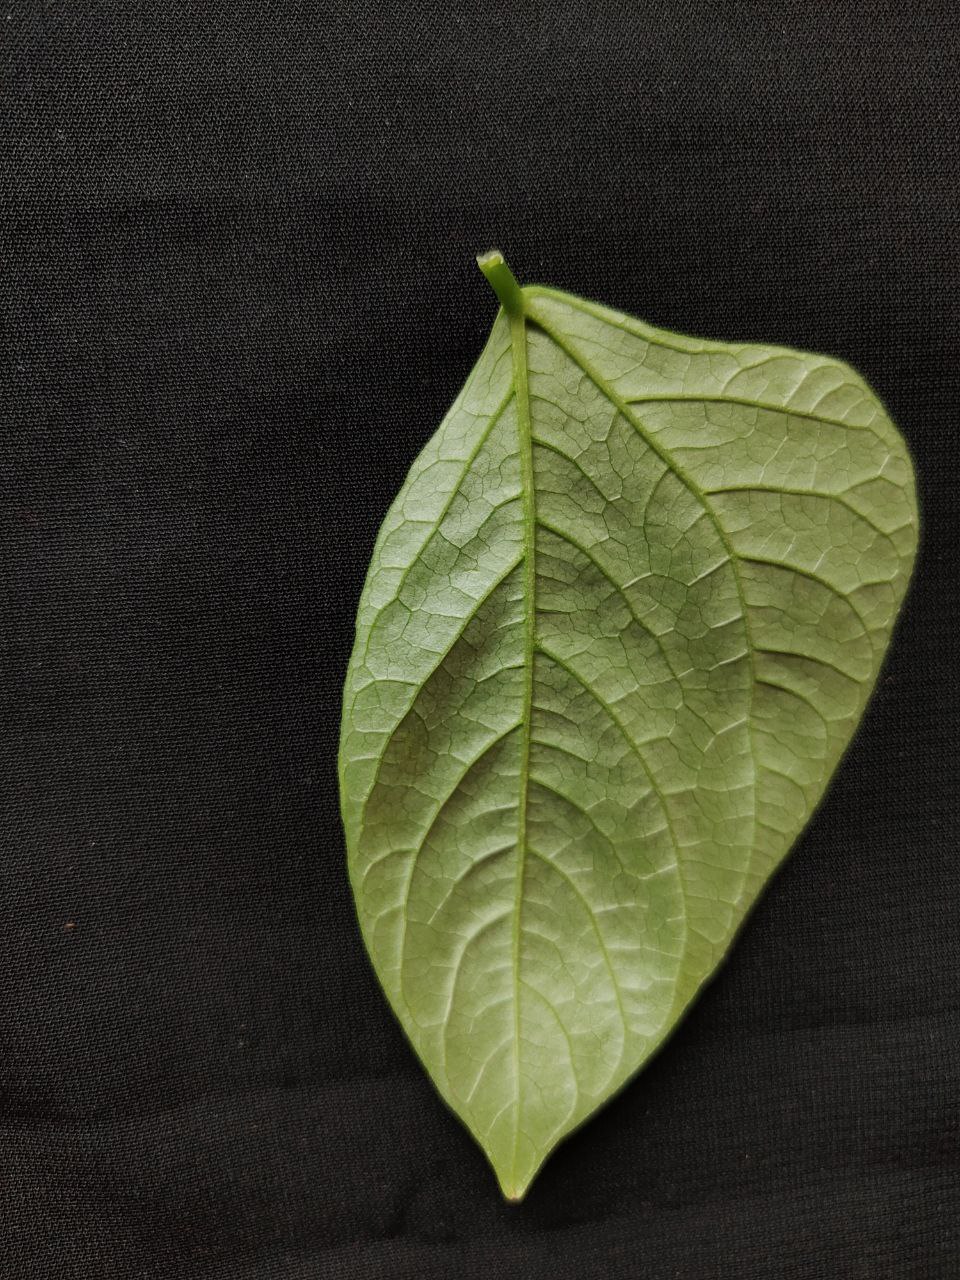
Crop: cowpea
Leaf condition: Fresh Leaf